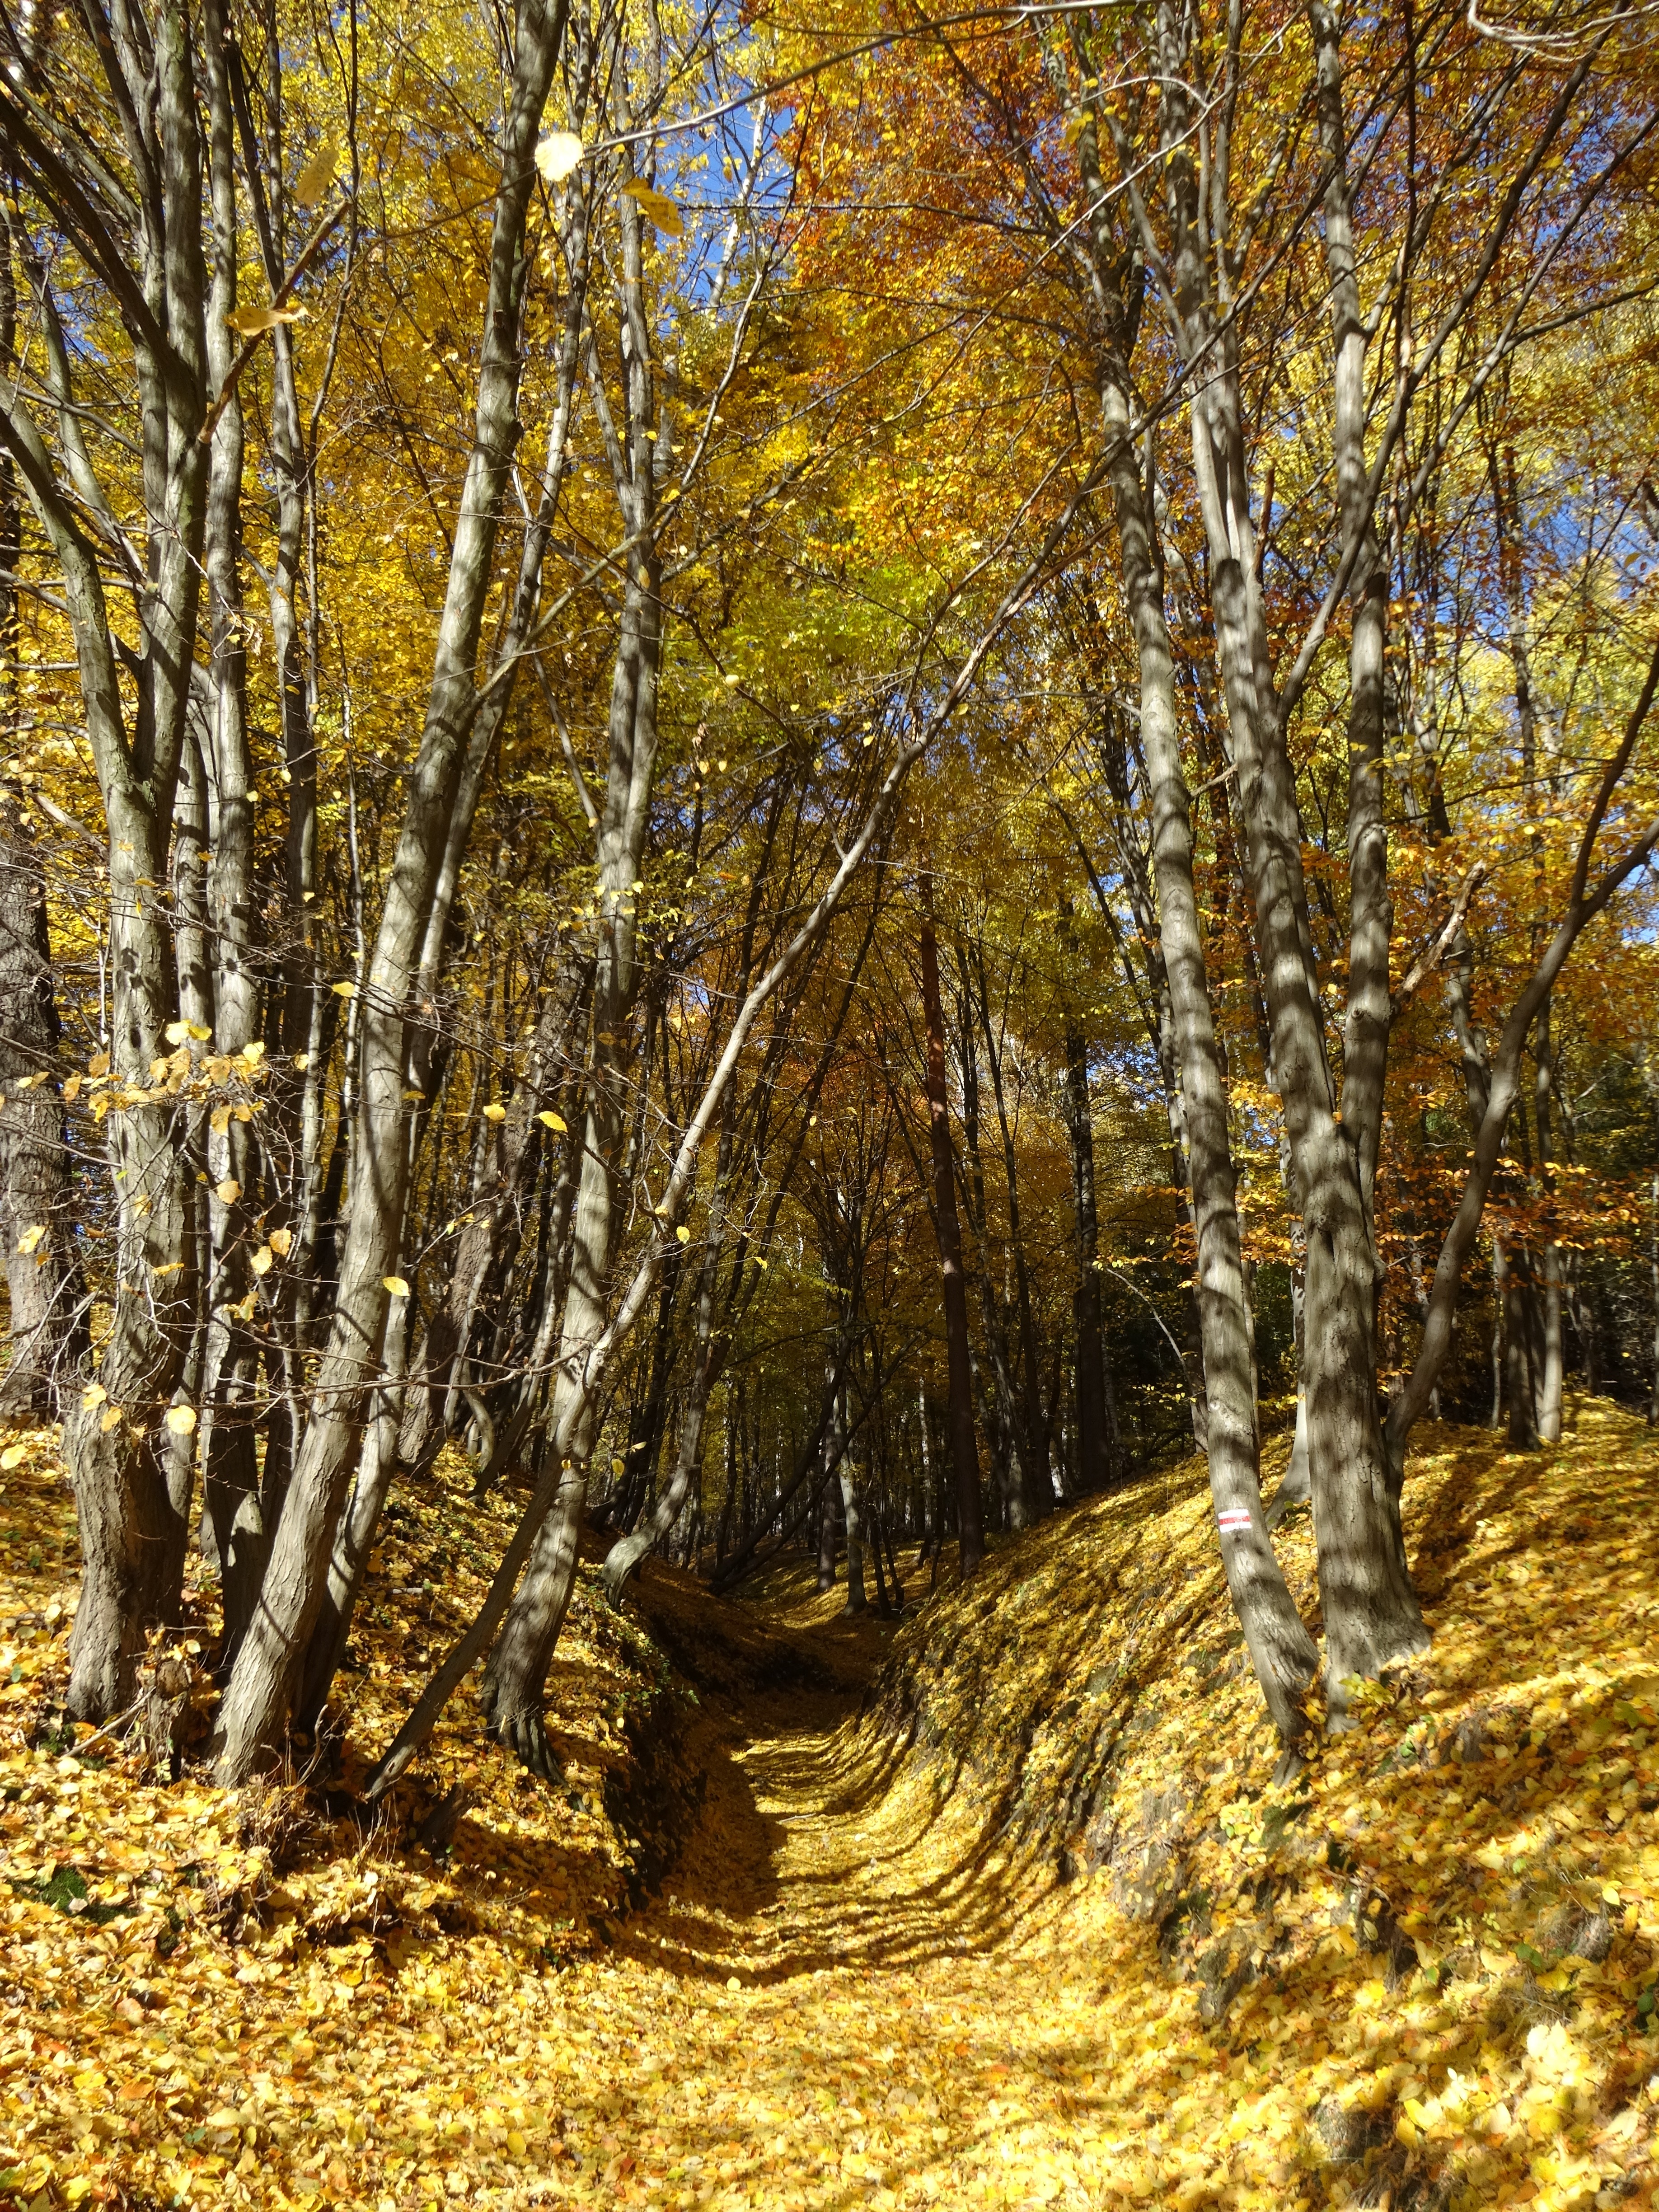
landscape, tree, forest, branch, plant, sunlight, leaf, birch, autumn, season, poland, deciduous, grove, woodland, habitat, the national park, ecosystem, the founding fathers, flowering plant, natural environment, woody plant, temperate broadleaf and mixed forest, land plant